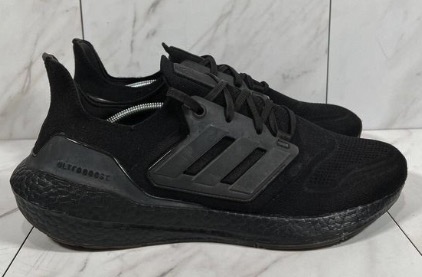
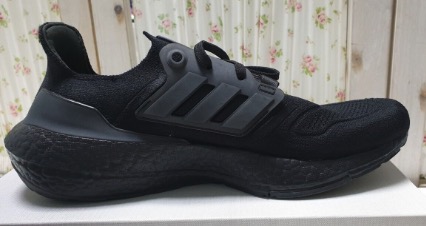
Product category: misc
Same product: yes